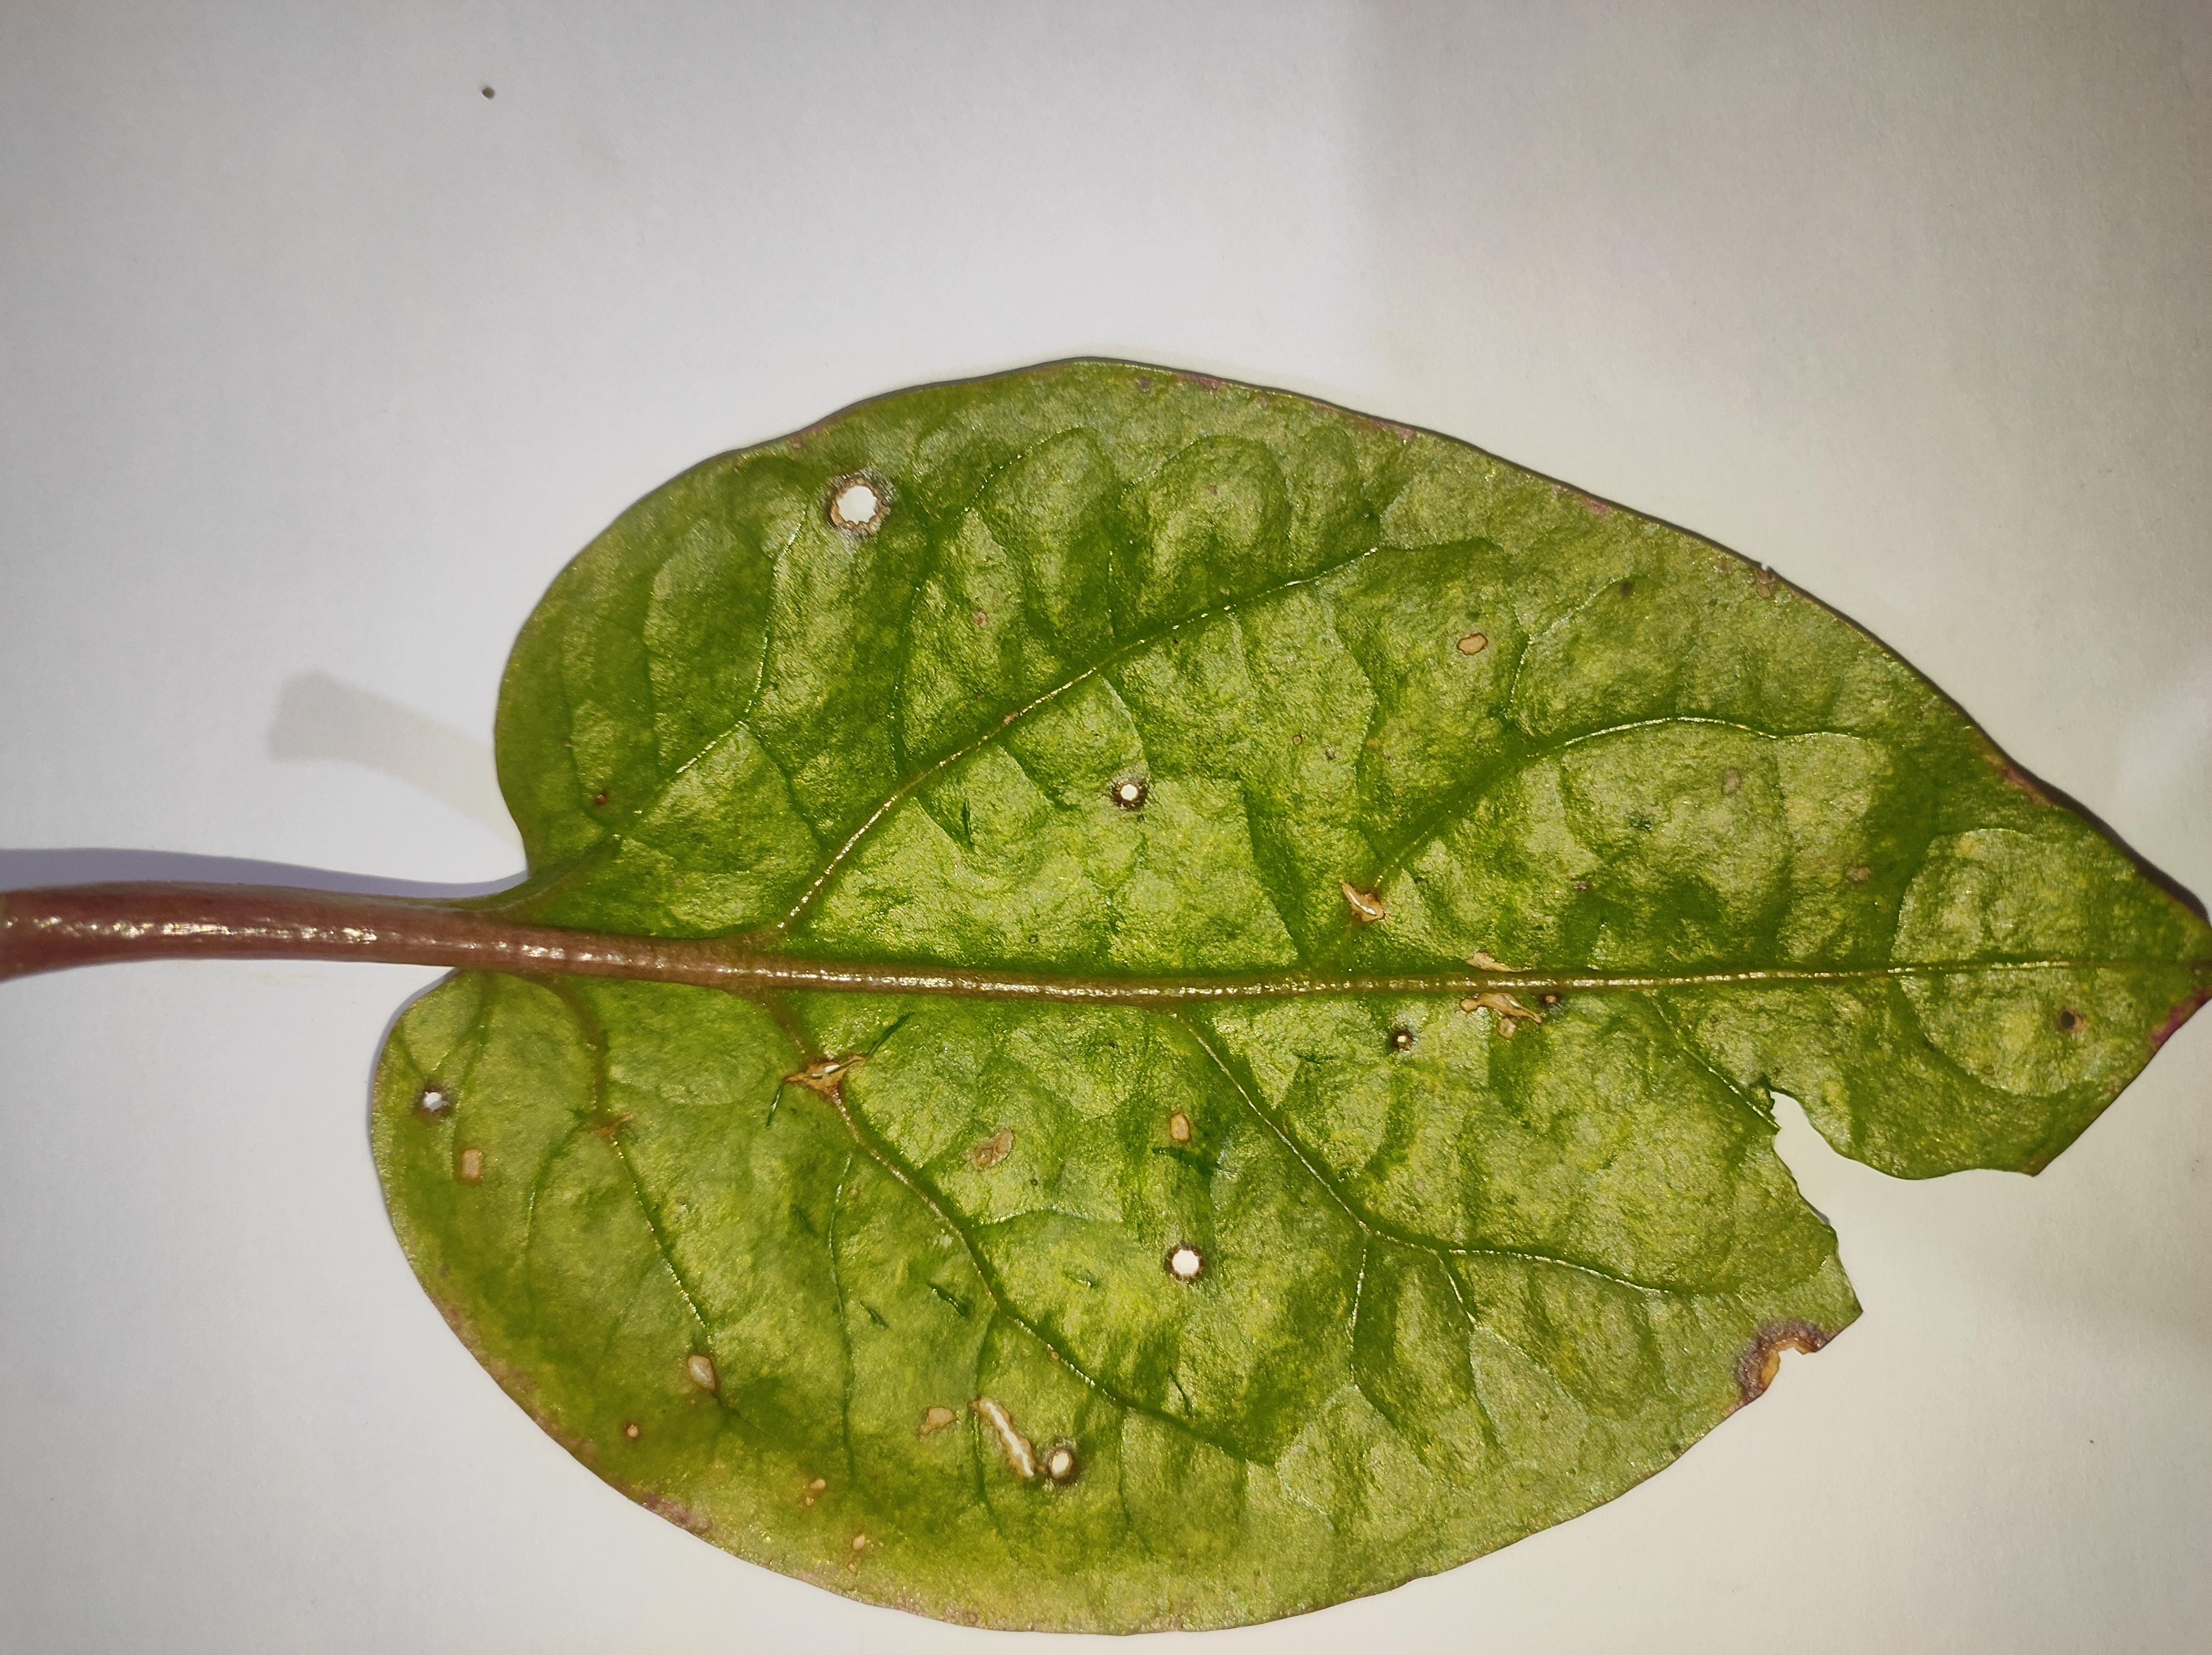
Label: straw_mite